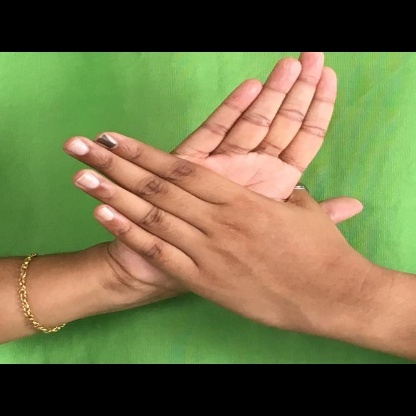
Mudra: Chakra